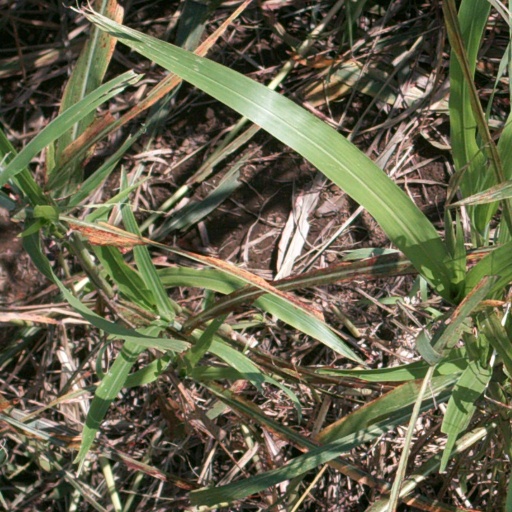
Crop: sorghum